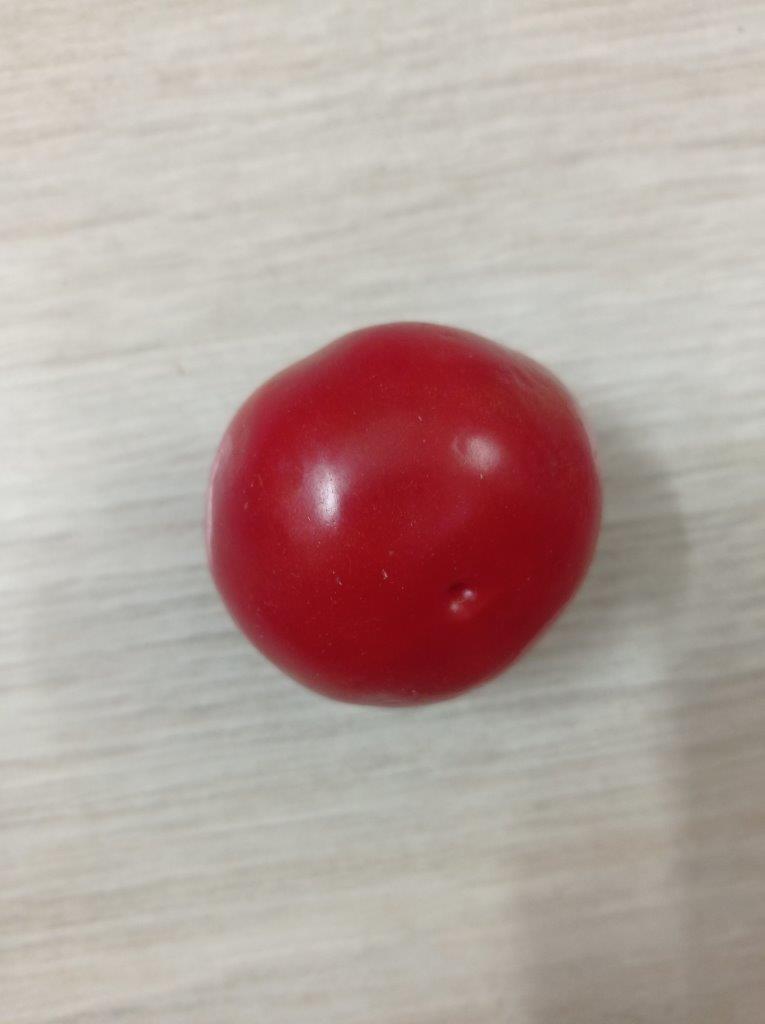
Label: Fresh